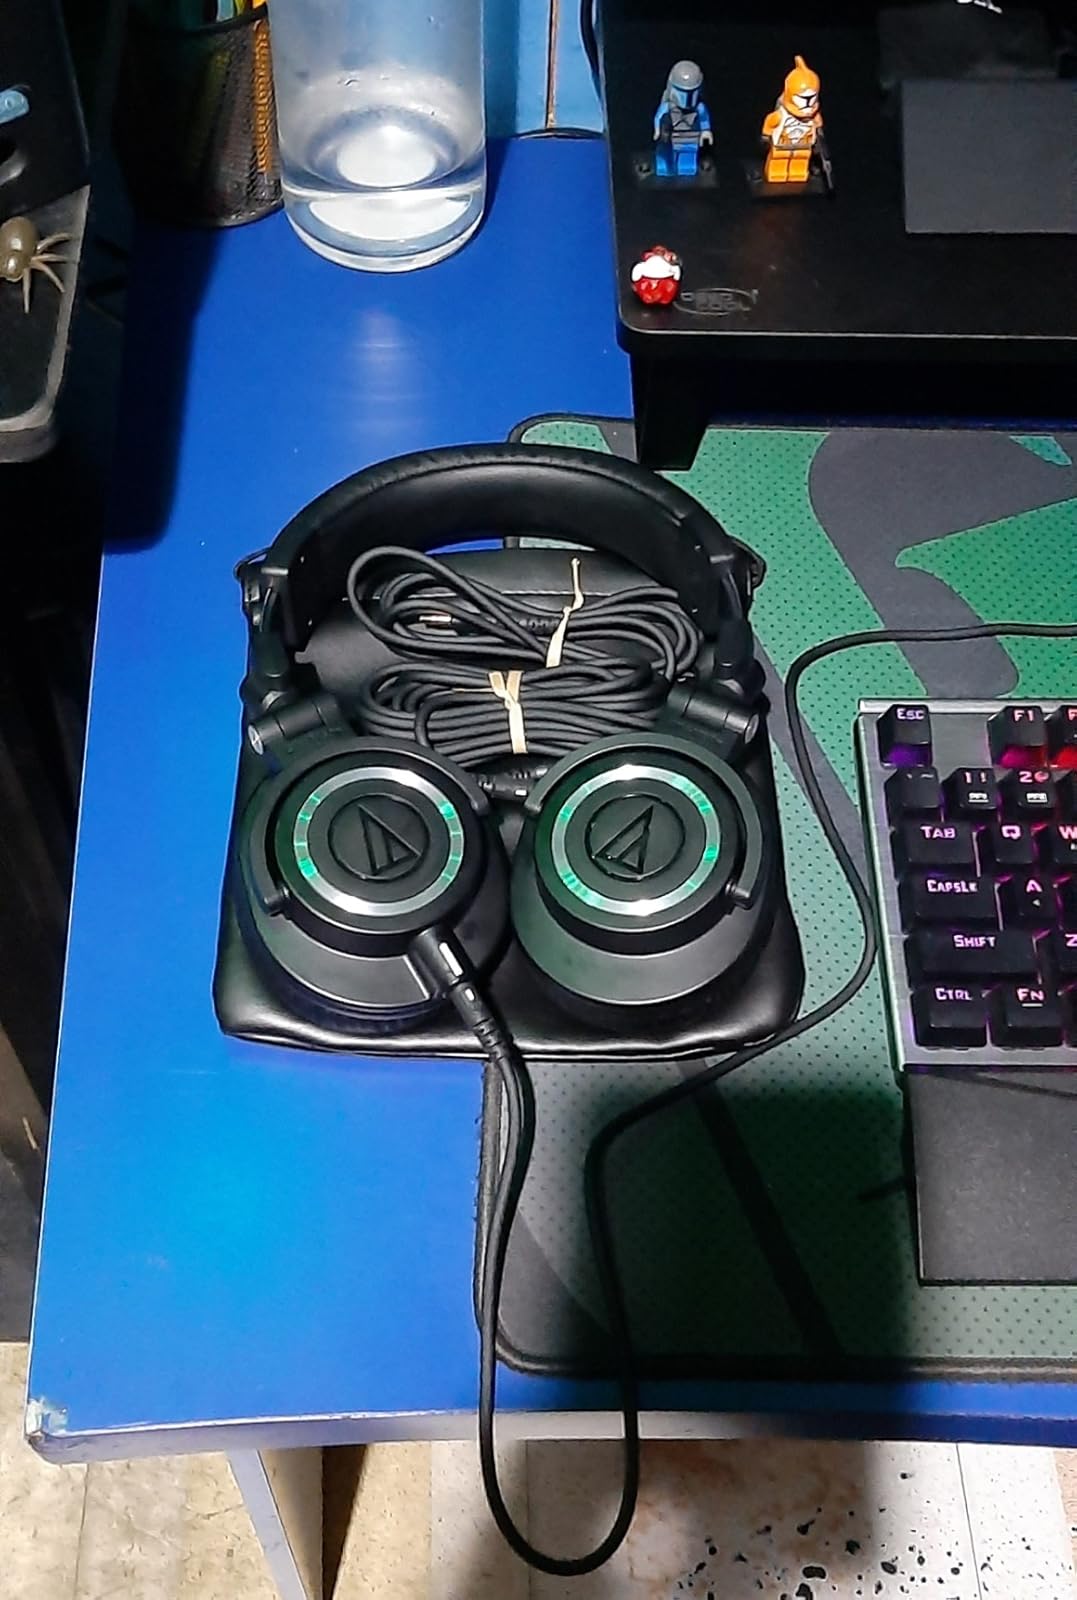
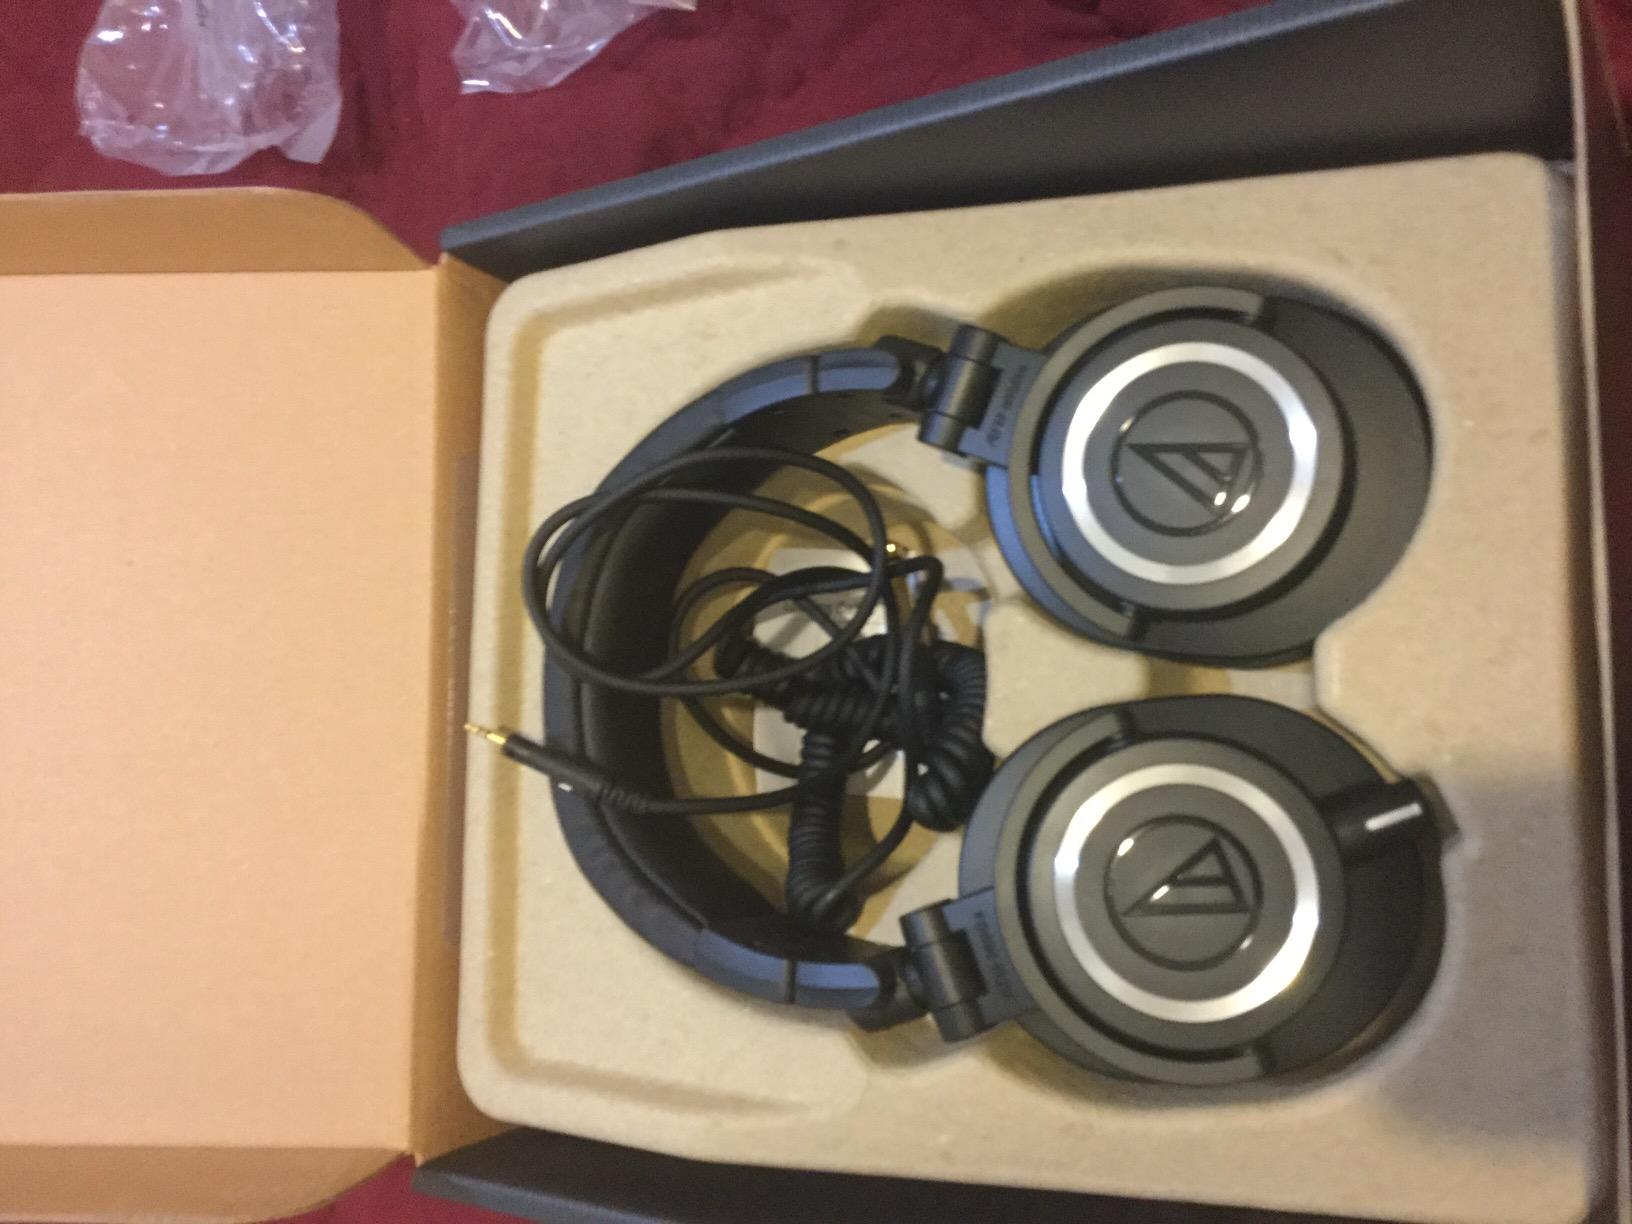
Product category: headphones
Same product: yes